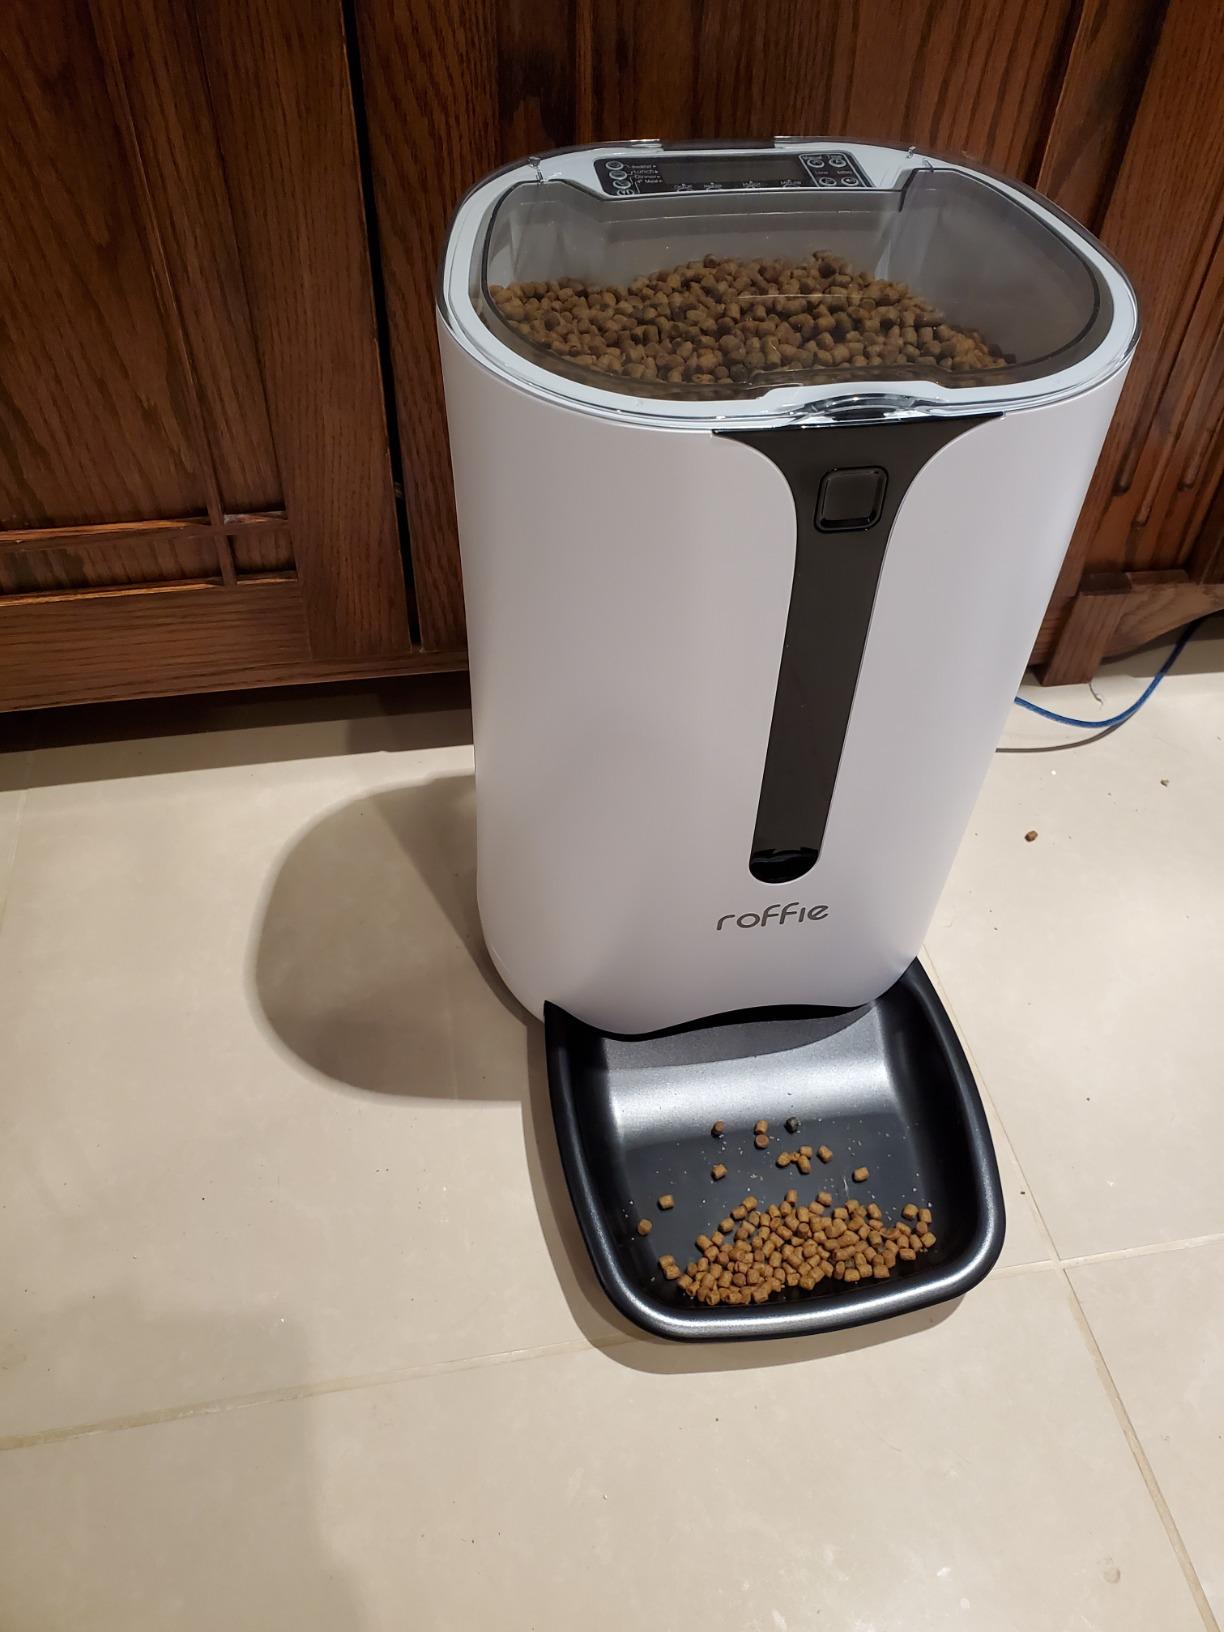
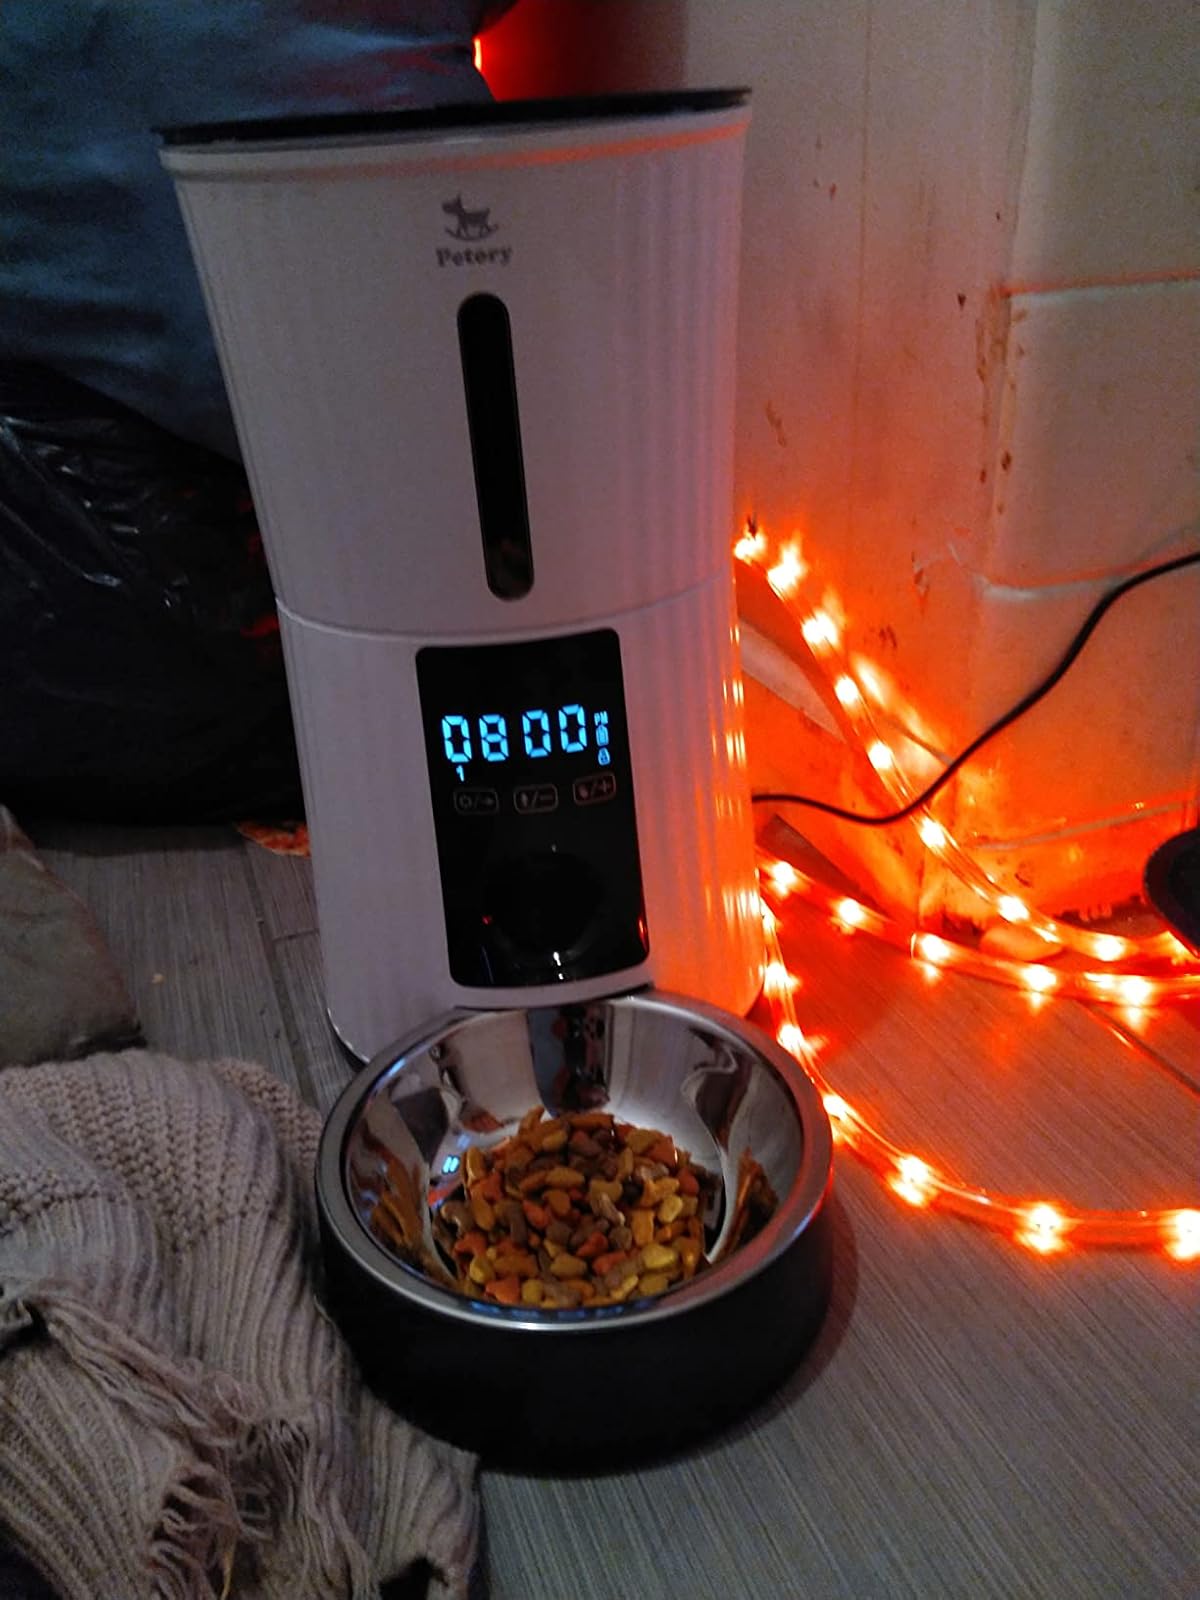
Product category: items_feeder
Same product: no